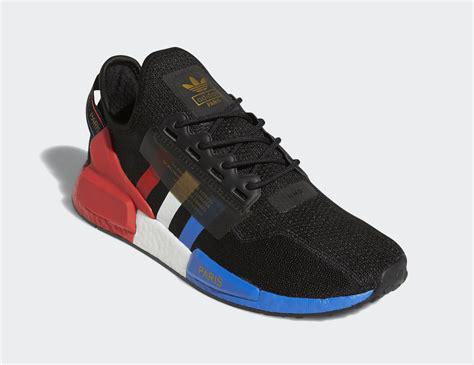
Brand: Adidas
Model: NMD_R1 V2